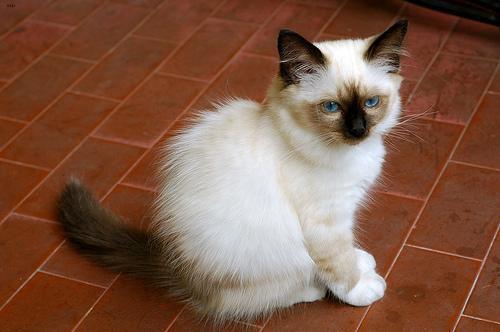
Birman